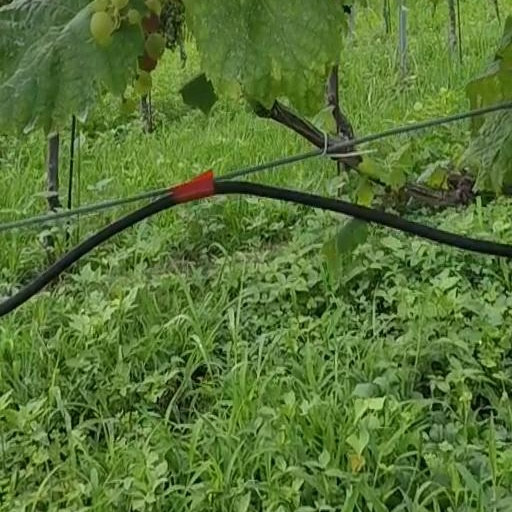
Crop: grape